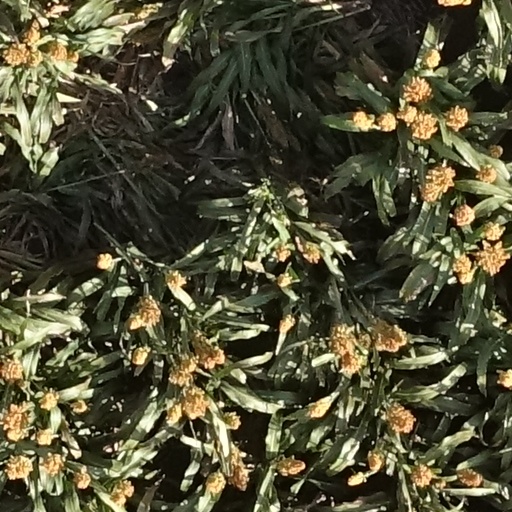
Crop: sorghum